Cardinals created by Gregory XII

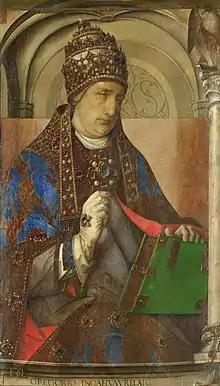
Pope Gregory XII (r. 1406–1415)

Pope Gregory XII (r. 1406–1415) created 14 cardinals in 2 consistories he held during his pontificate; this included his future successor Pope Eugene IV.